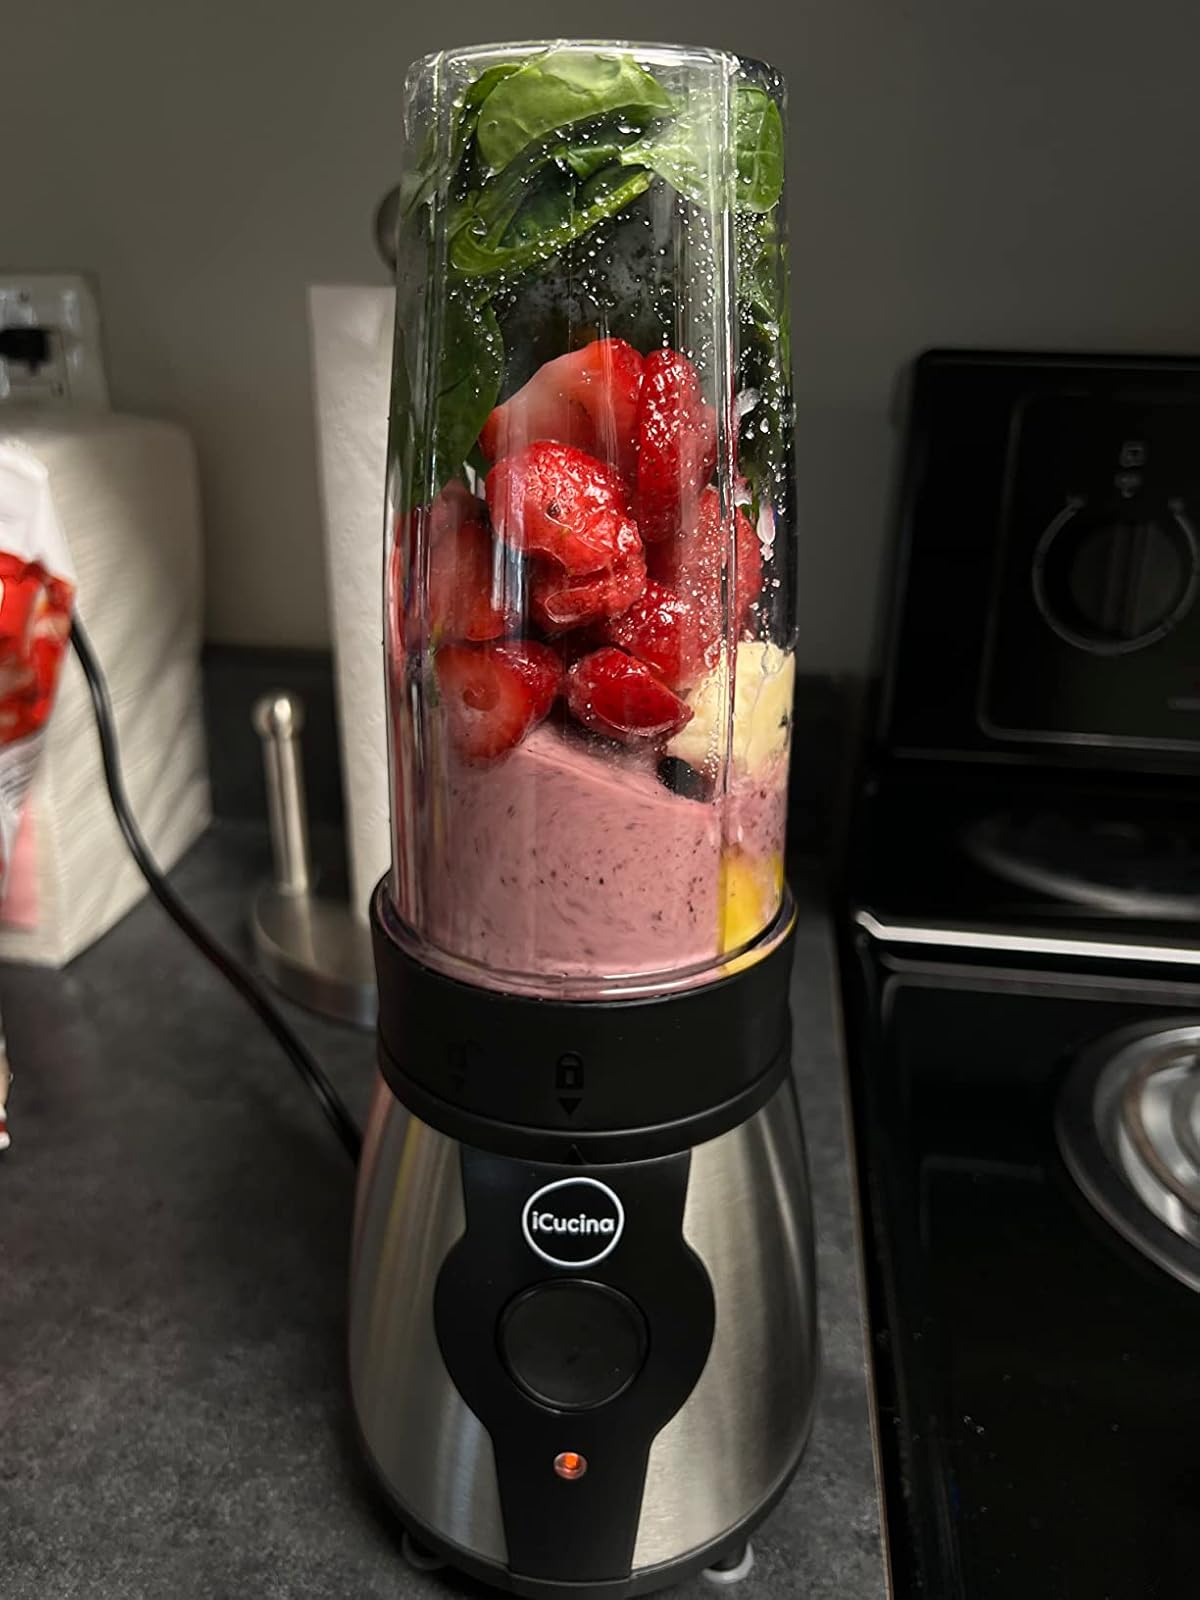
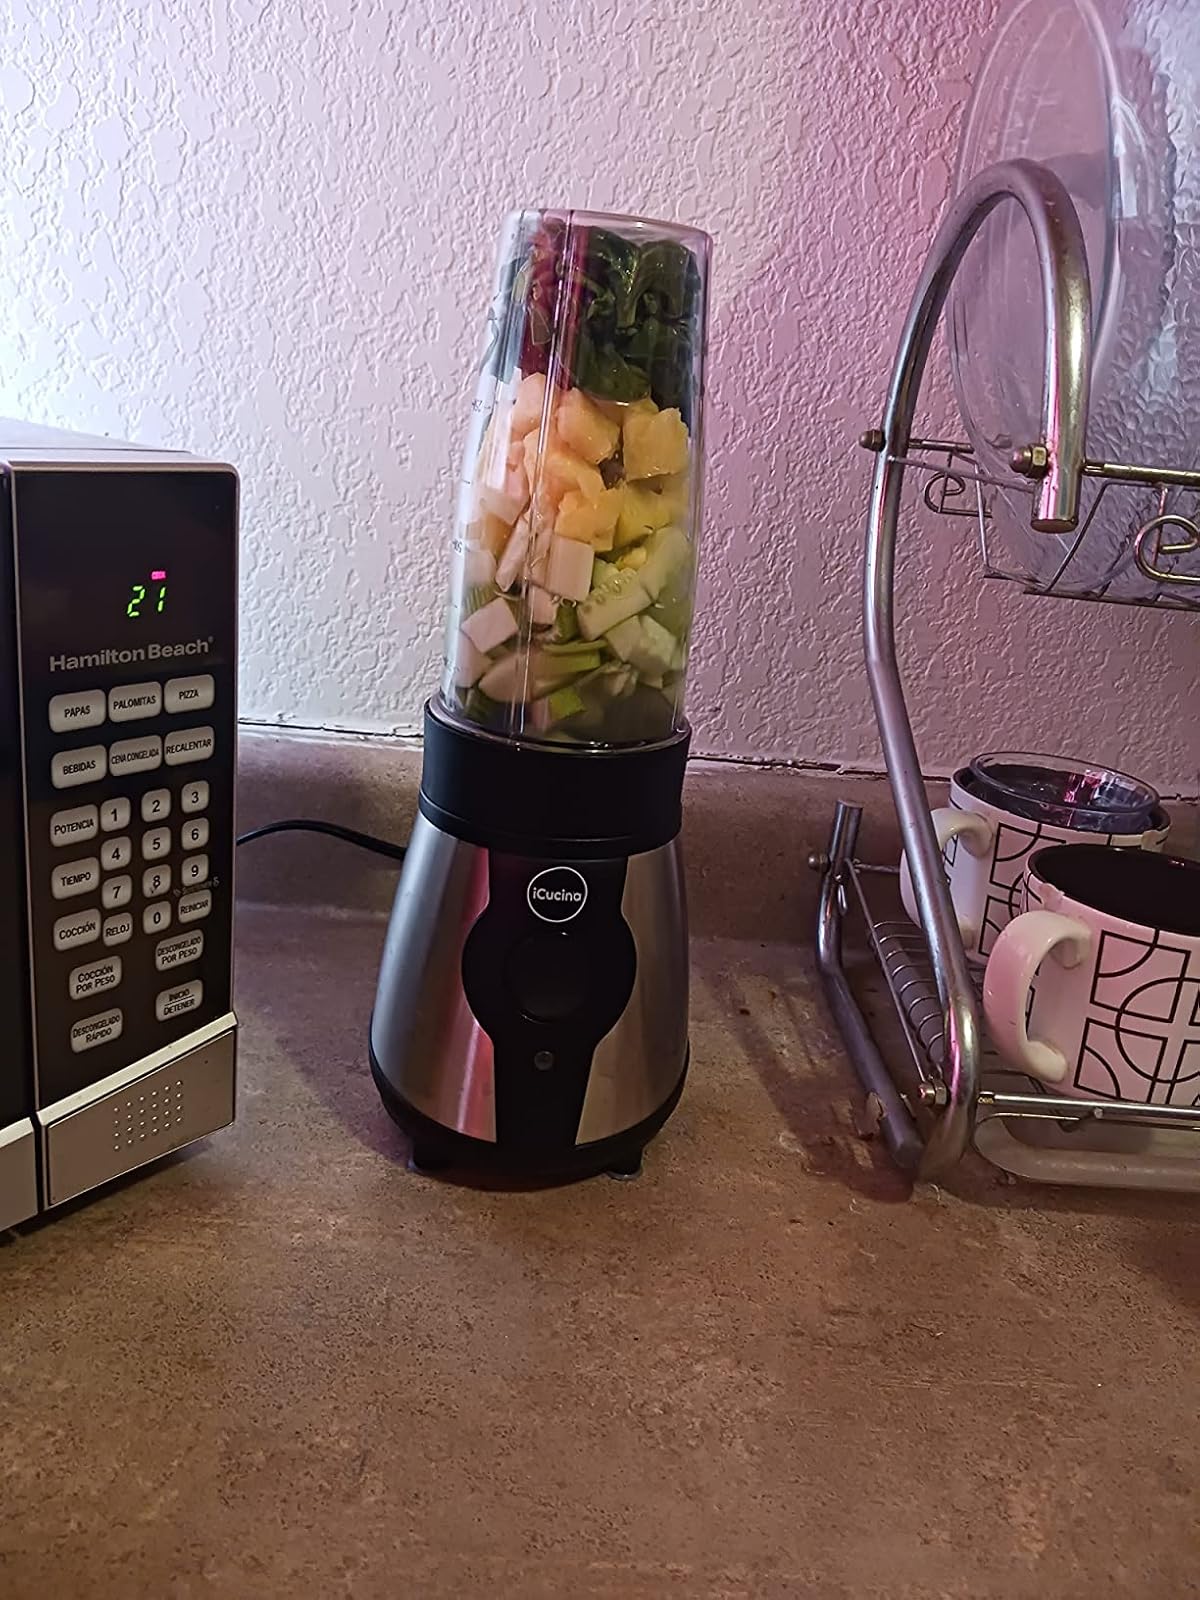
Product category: items_blender
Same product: yes